Marie Loeper-Housselle

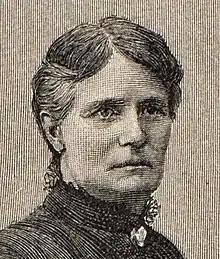

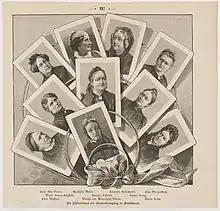
Führerinnen der Frauenbewegung in Deutschland 1894

Marie Loeper-Housselle (1837-1916) was a German educator and advocate for the education of girls and women. She founded the trade journal for teachers "Die Lehrerin in Schule und Haus".